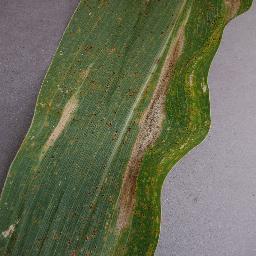
Label: Corn___Northern_Leaf_Blight